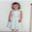
Label: girl